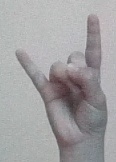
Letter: la